Safeguard Coaches

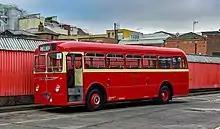
Preserved AEC Reliance at Guildford bus station, 18 December 2021

Safeguard took delivery of two examples of the Optare MetroCity, one of which had been named after long-serving employee Linda Chambers, who retired after 28 years with the firm.